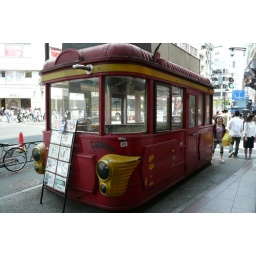
Disused street car in Roppongi, 12.5. 2007